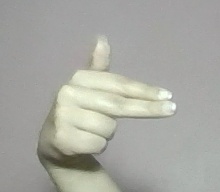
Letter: ghain